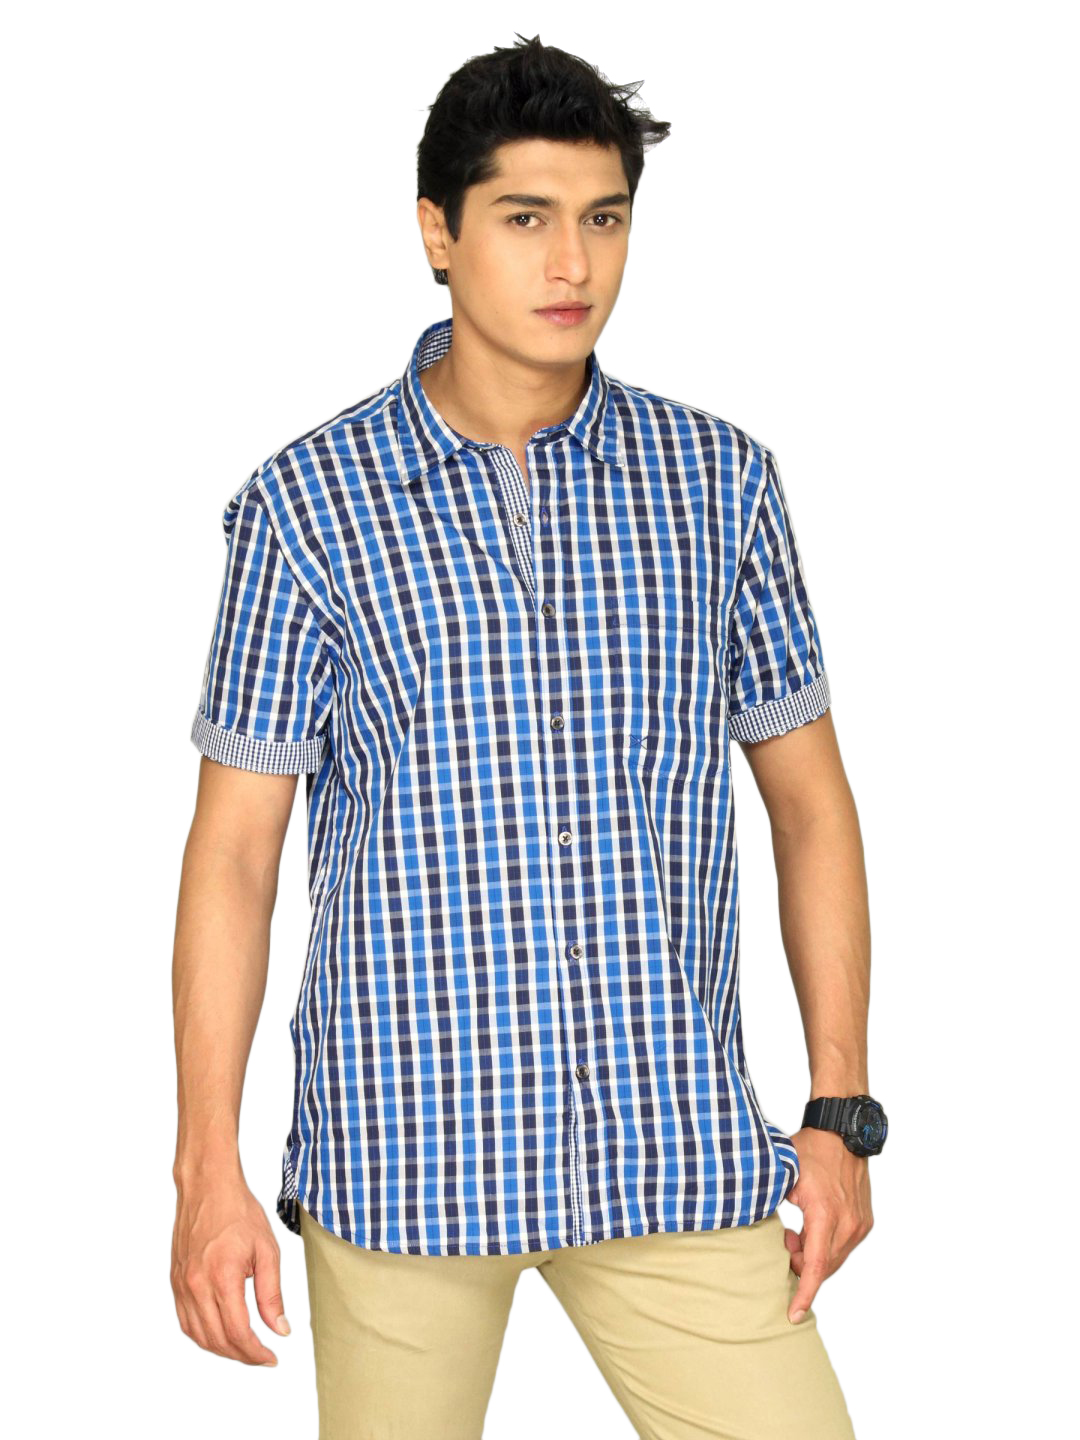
Scullers Men Scul Purple Blue White Shirt
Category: Apparel / Topwear / Shirts
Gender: Men
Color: Blue
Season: Fall 2011
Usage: Casual